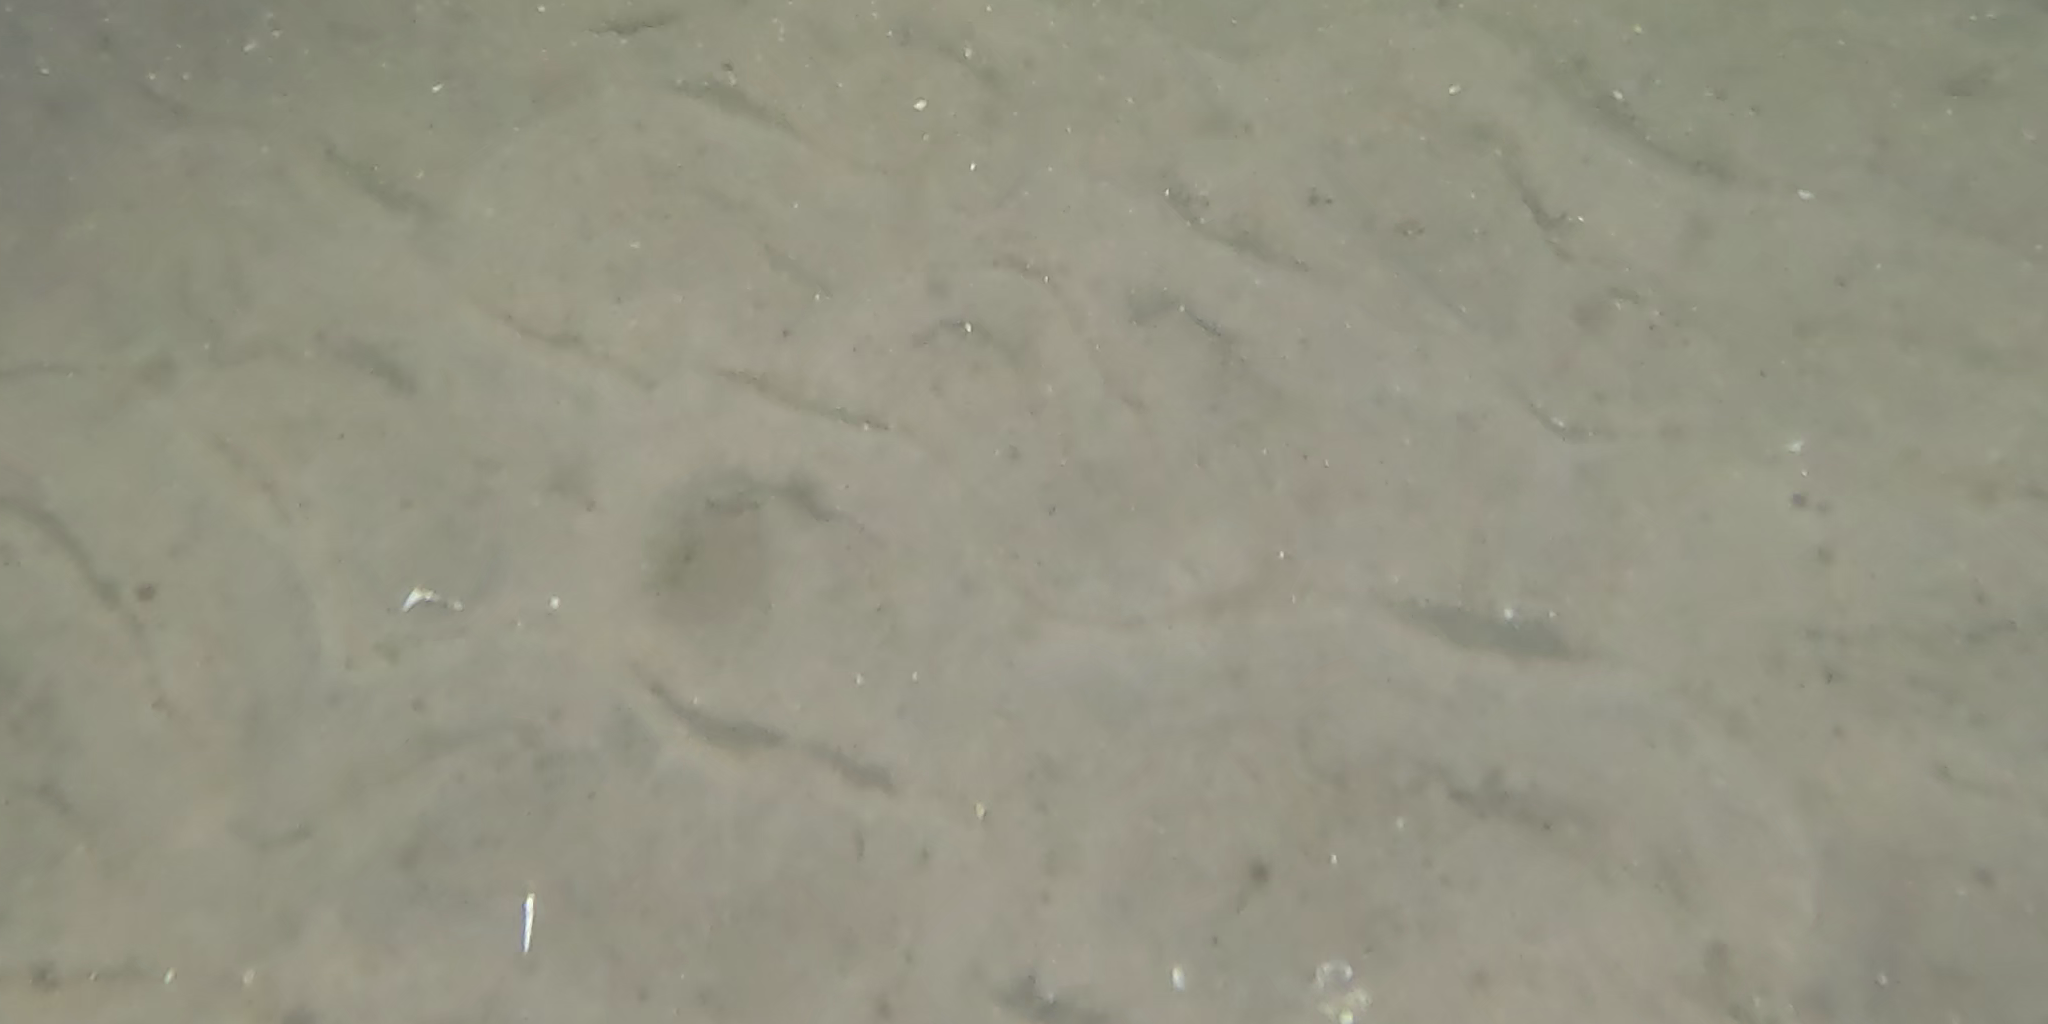
Seabed habitat: sand